Tahlee

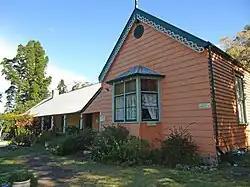
Tahlee Homestead, 2017

Tahlee is a heritage-listed former pastoral property of in the suburb of Tahlee situated on the north side of Port Stephens near Karuah in New South Wales, Australia. It is the original site of the Australian Agricultural Company and more recently the location of the former Tahlee Bible College. It was added to the New South Wales State Heritage Register on 2 April 1999.